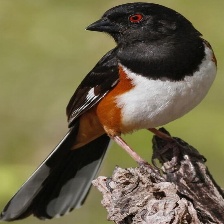
Species: EASTERN TOWEE
Scientific name: PIPILO ERYTHROPHTHALMUS